Van Pier railway station

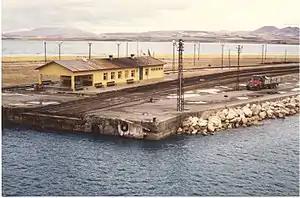
Van pier in 1985.

Van Pier railway station is a railway station and pier in Van, Turkey. Situated on the eastern shore of Lake Van, west of the city center, the station serves as a connection between modes of transport, with two slips carrying a total of seven tracks. TCDD Taşımacılık operates a ferry between Van and Tatvan, which also carries freight railcars and automobiles across the lake. Up until July 2015, the Trans-Asia Express, from Tehran, Iran, stopped at the station. Passengers would travel to Tatvan via ferry, where the western half of the train would continue to Ankara. As of mid-2015, freight trains are the only rail traffic at the station. Van Pier is the western terminus of the Van-Sufian railway, which is not connected to the rest of the Turkish railway network.